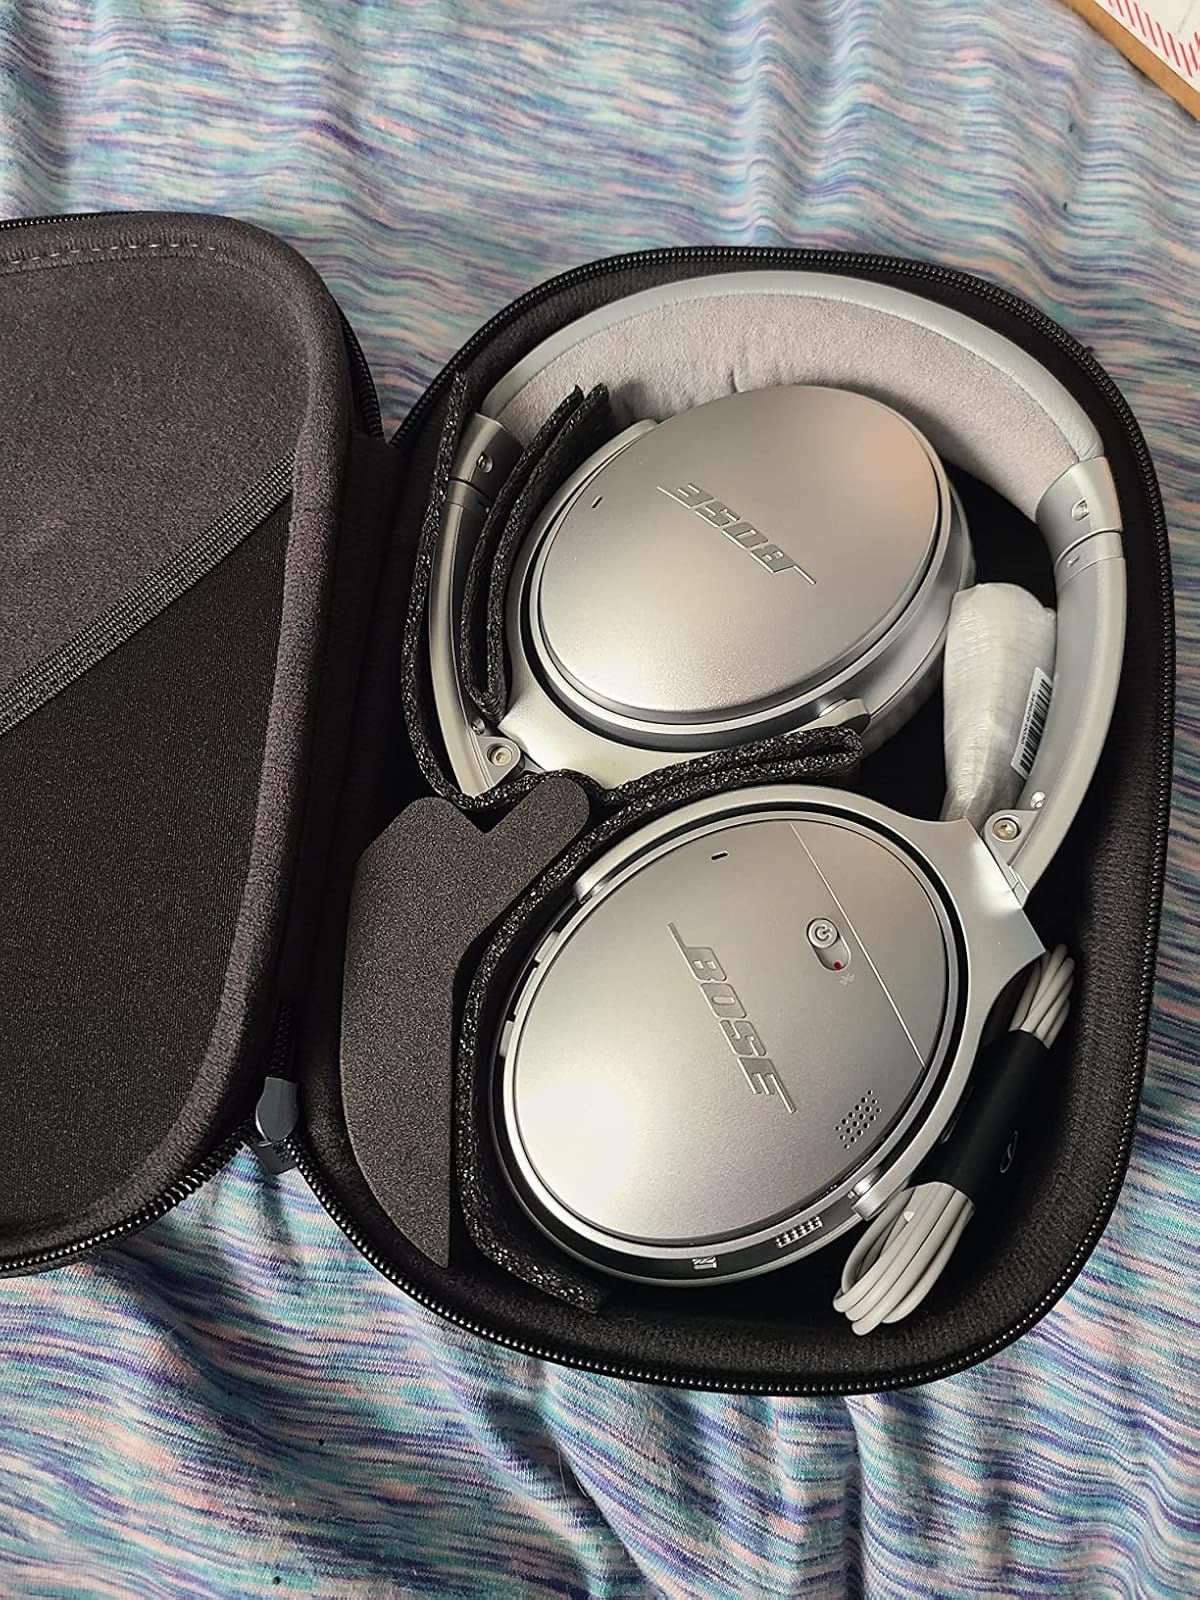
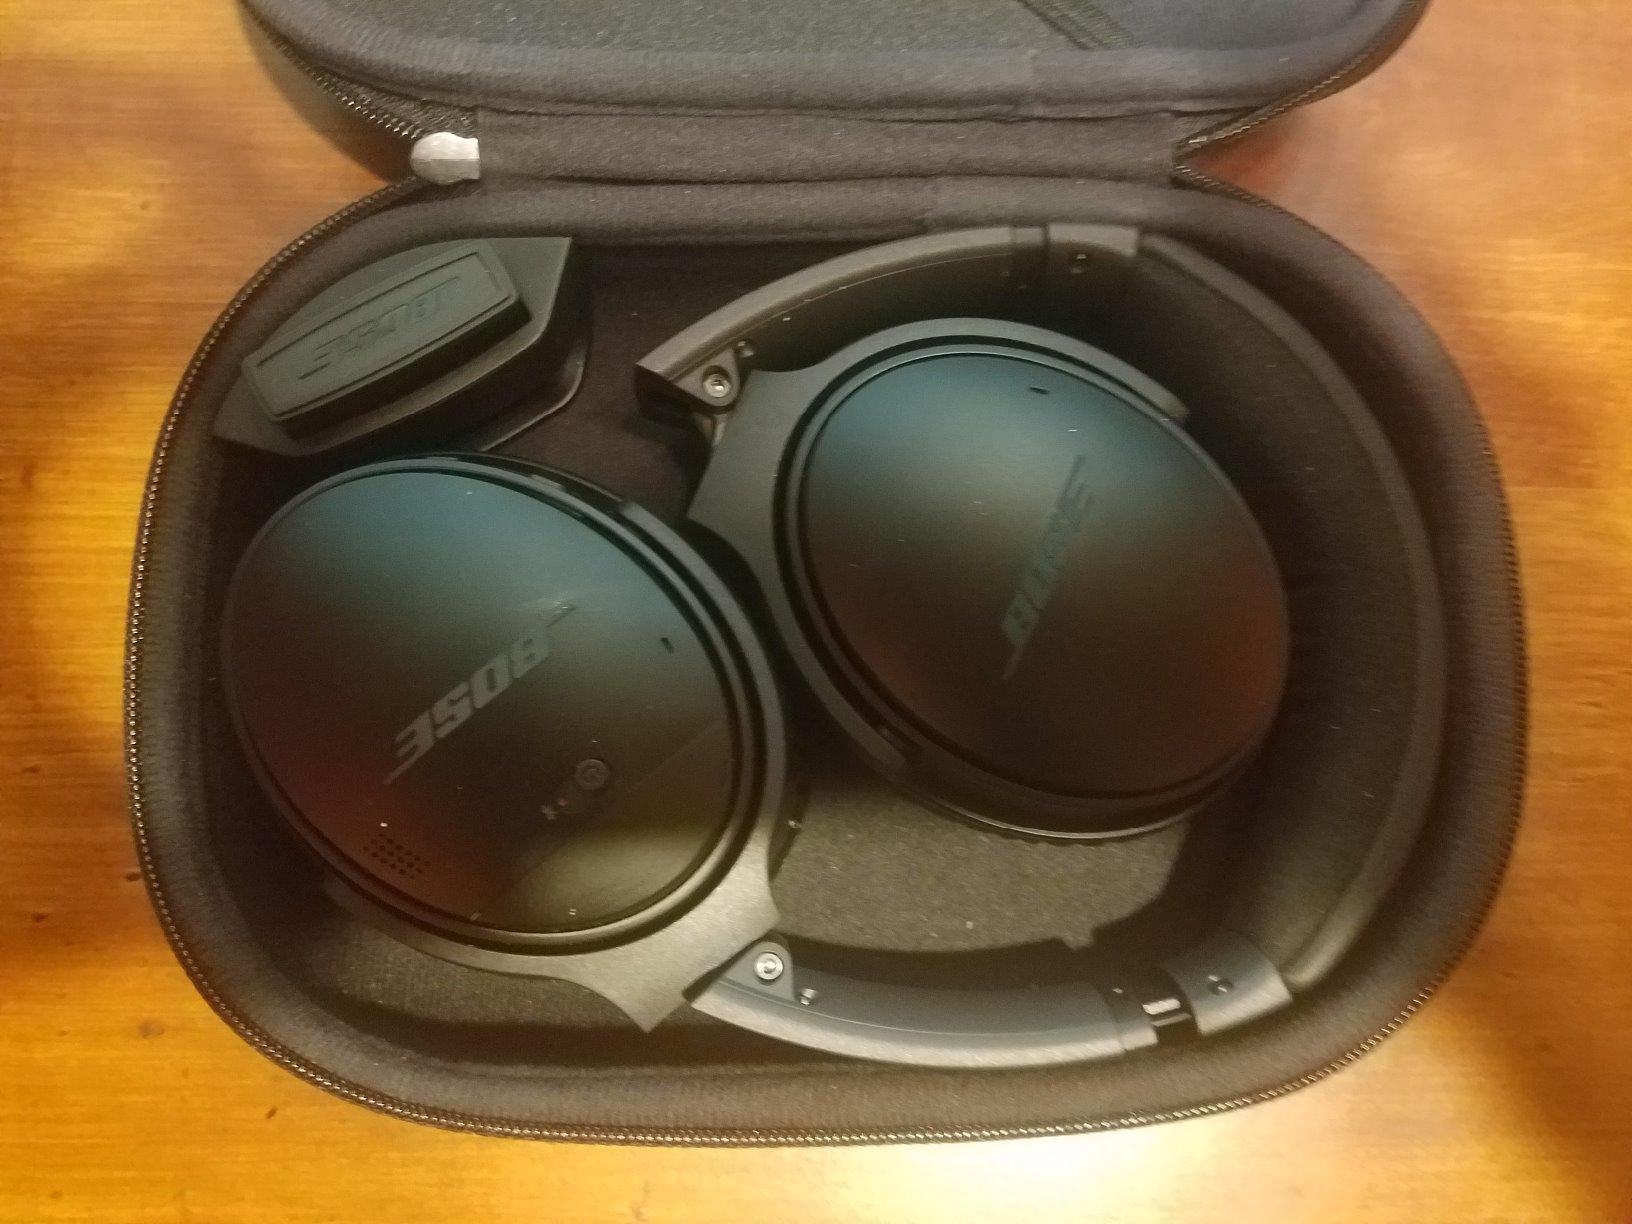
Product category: headphones
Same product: no